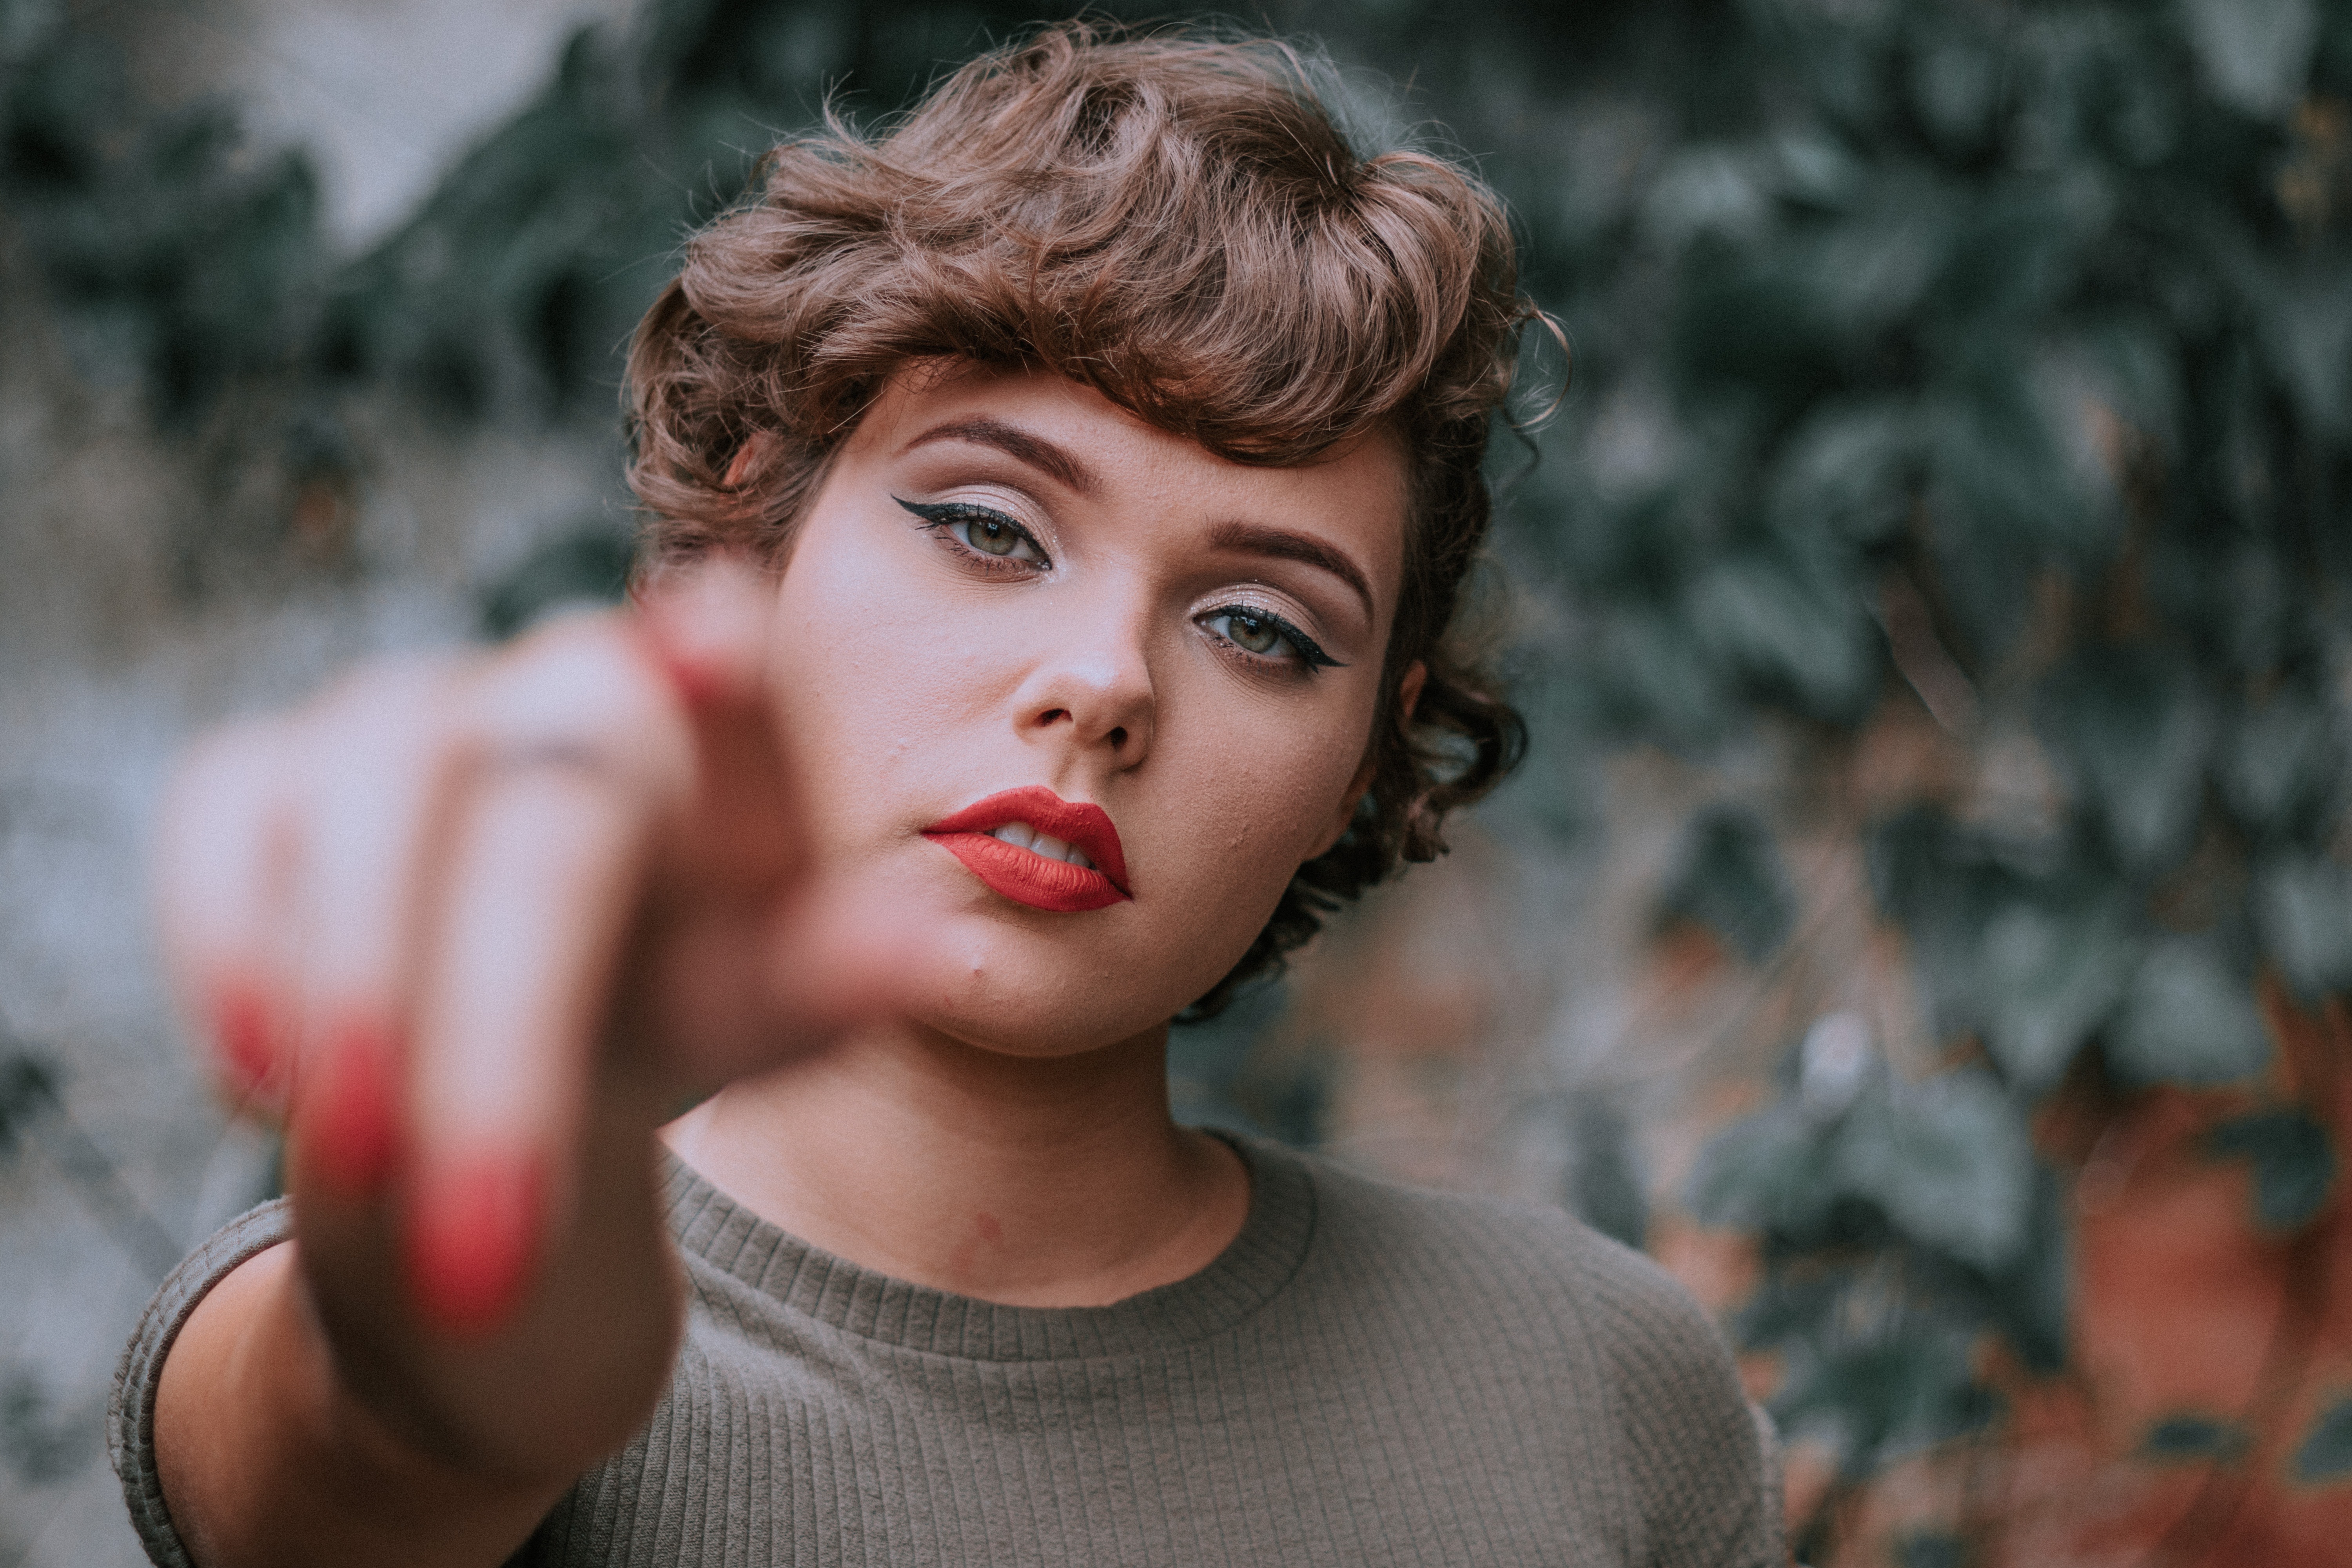
hair, face, lip, beauty, hairstyle, eyebrow, head, nose, lady, chin, skin, eye, close up, cheek, blond, fashion, photography, human, portrait photography, portrait, mouth, model, eyelash, jaw, photo shoot, brown hair, lipstick